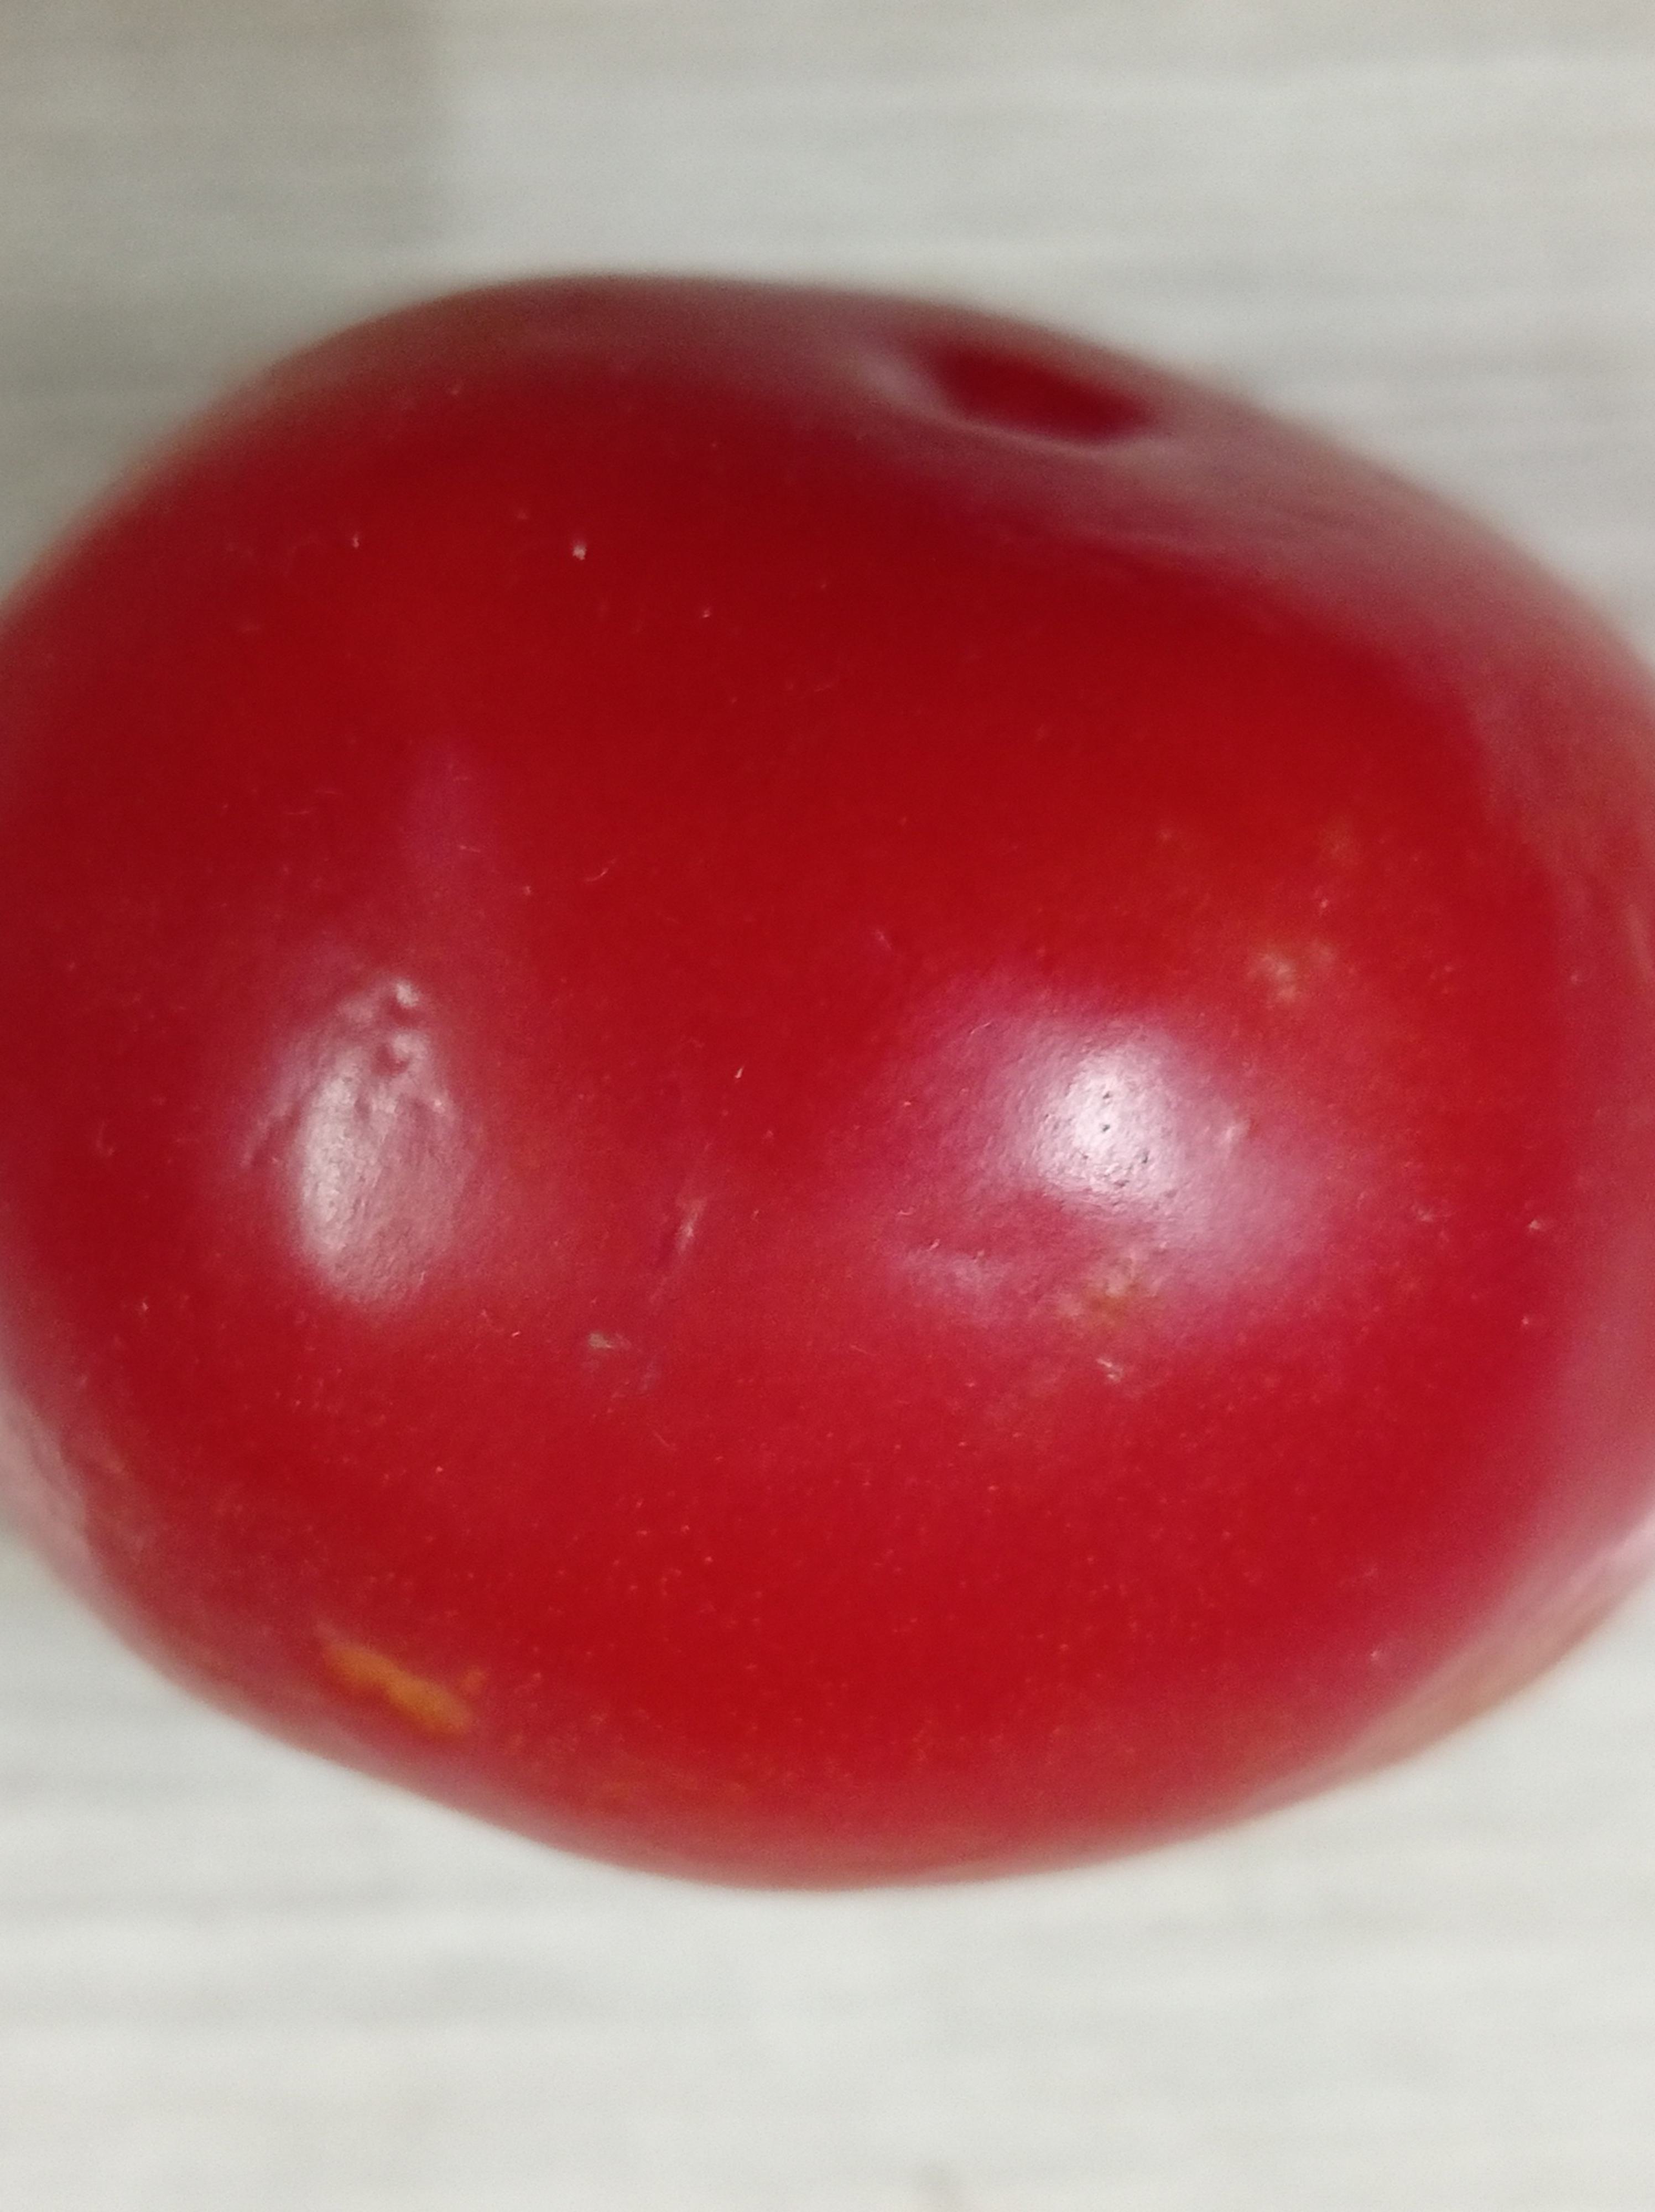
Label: Fresh